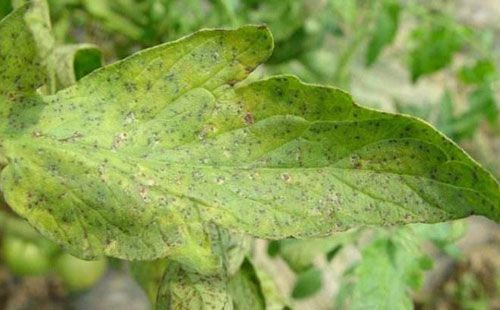
Plant: Tomato
Disease: tomato septoria leaf spot